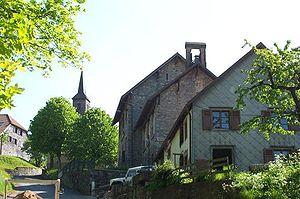
Bellefosse est une commune française située dans le département du Bas-Rhin, en région Grand Est.